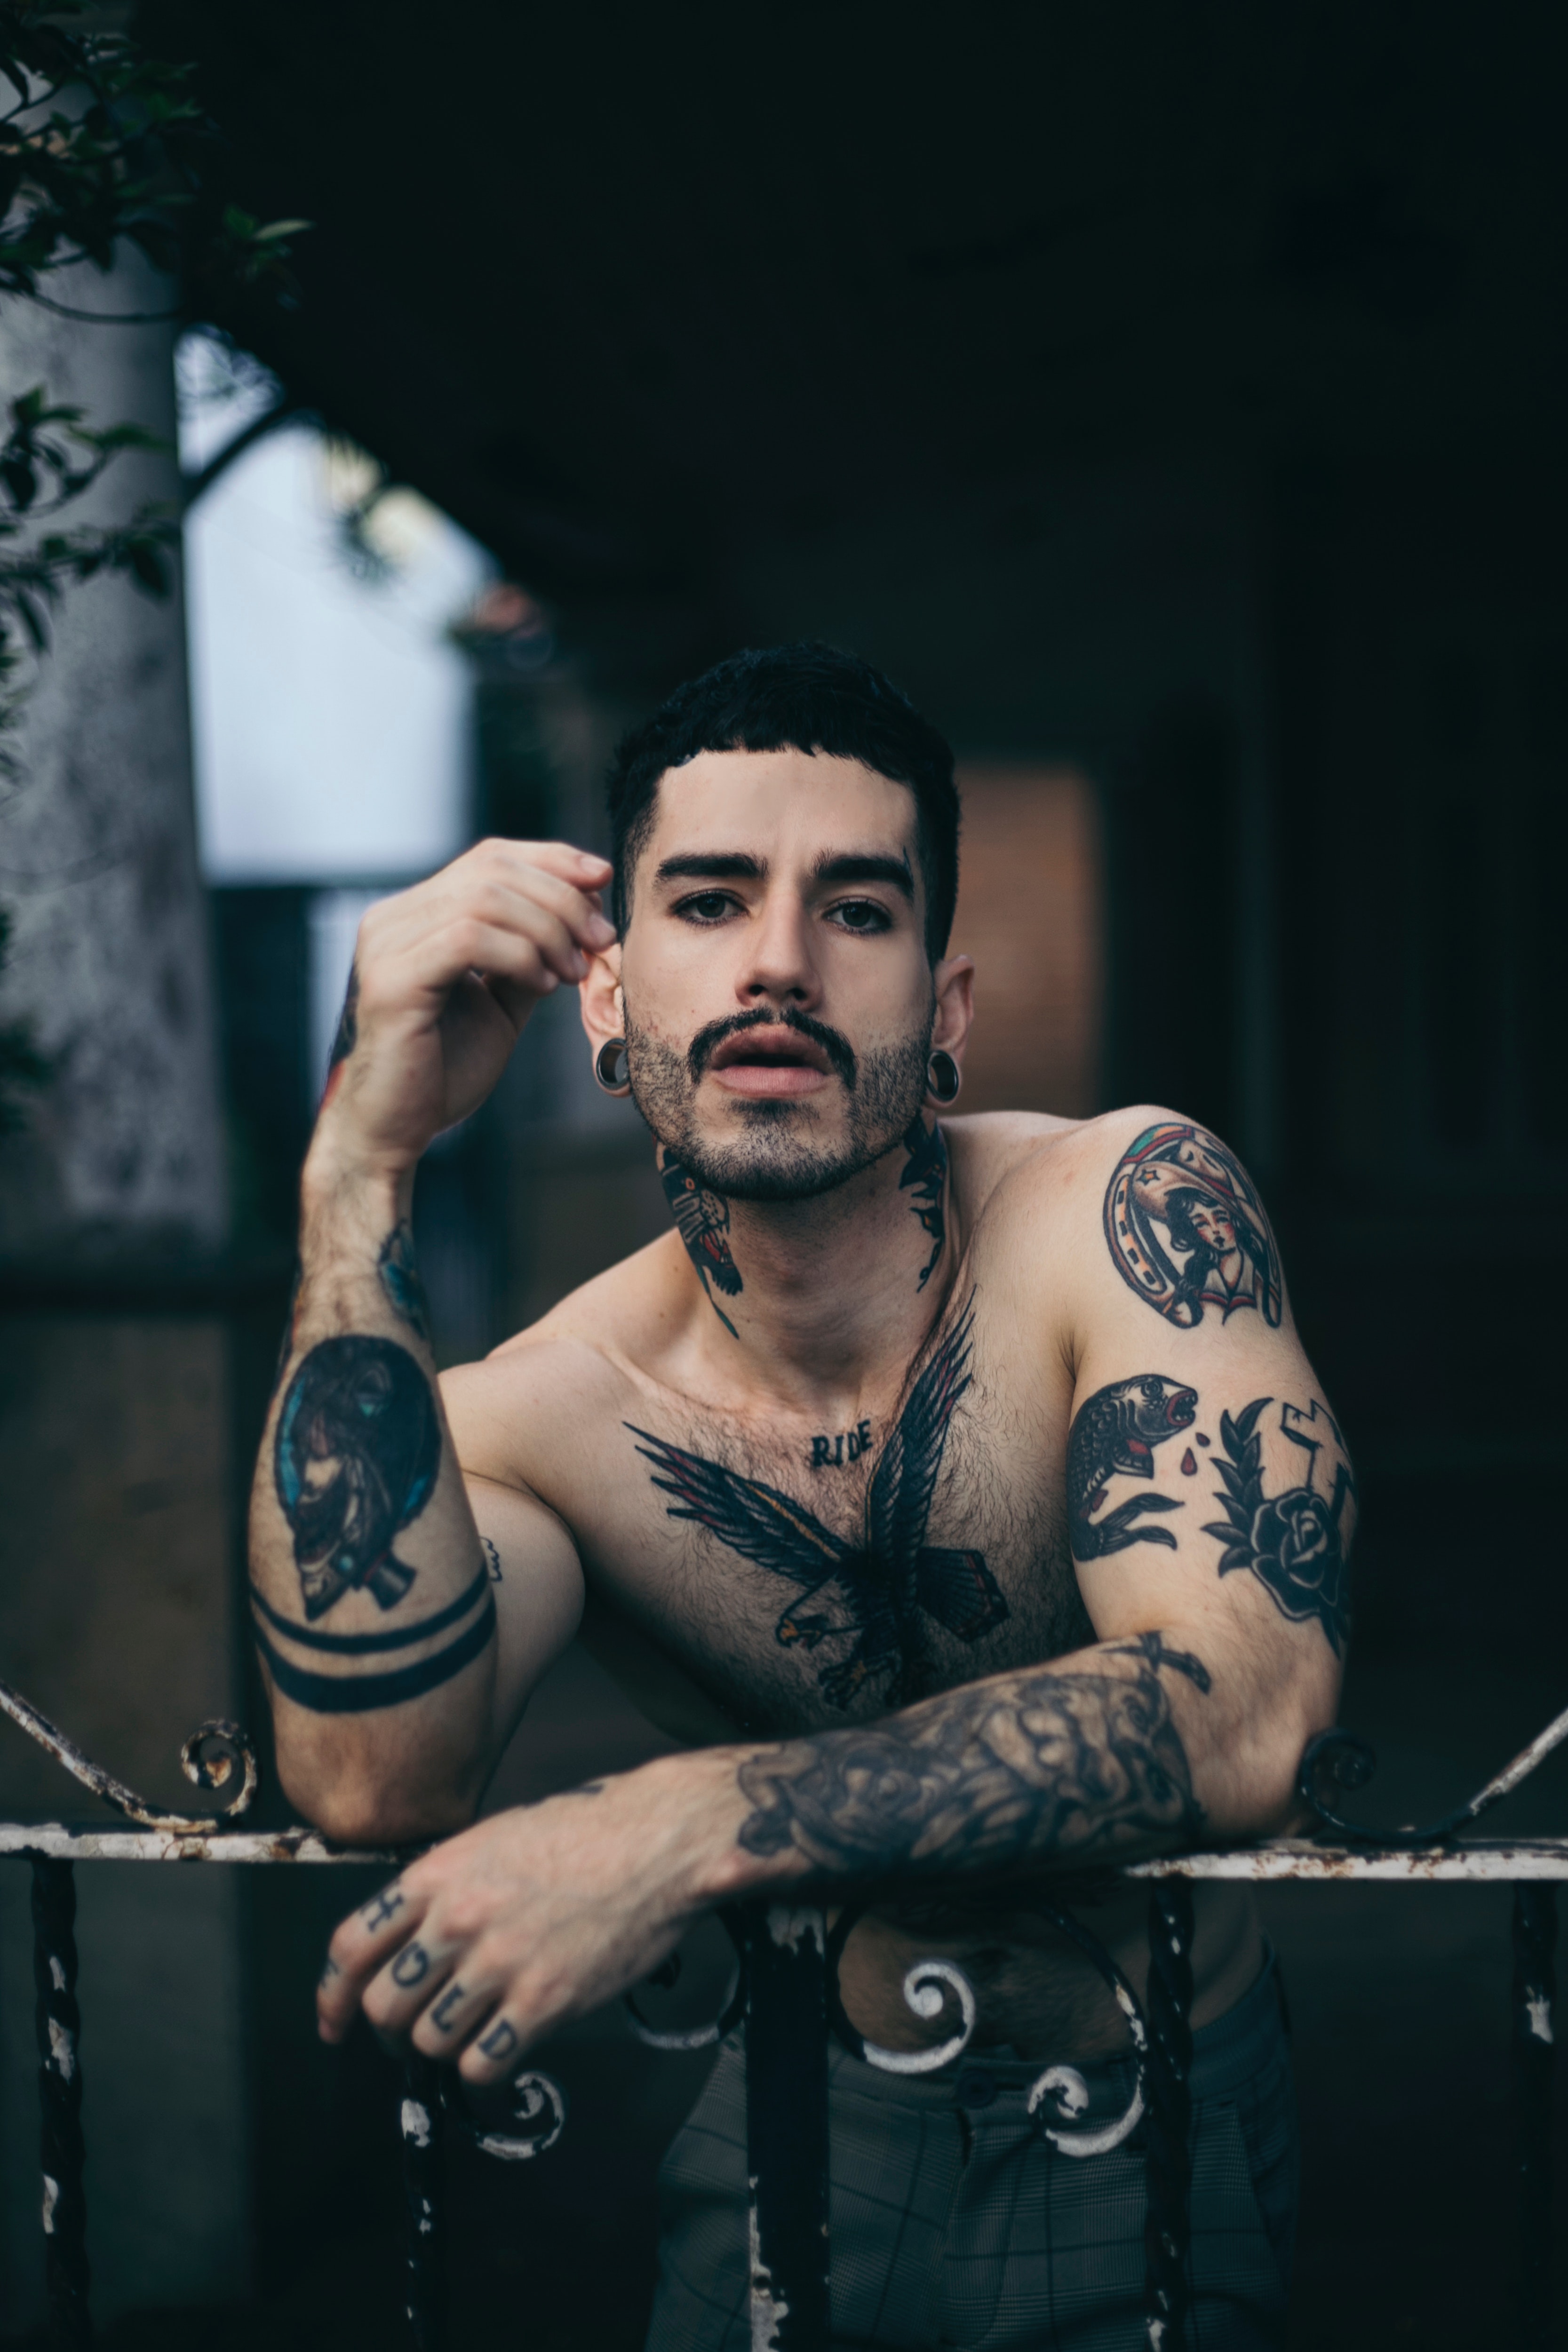
tattoo, Barechested, cool, muscle, arm, chest, fashion, eye, facial hair, human, human body, flesh, photography, hand, trunk, beard, photo shoot, black hair, neck, body piercing, model, flash photography, abdomen